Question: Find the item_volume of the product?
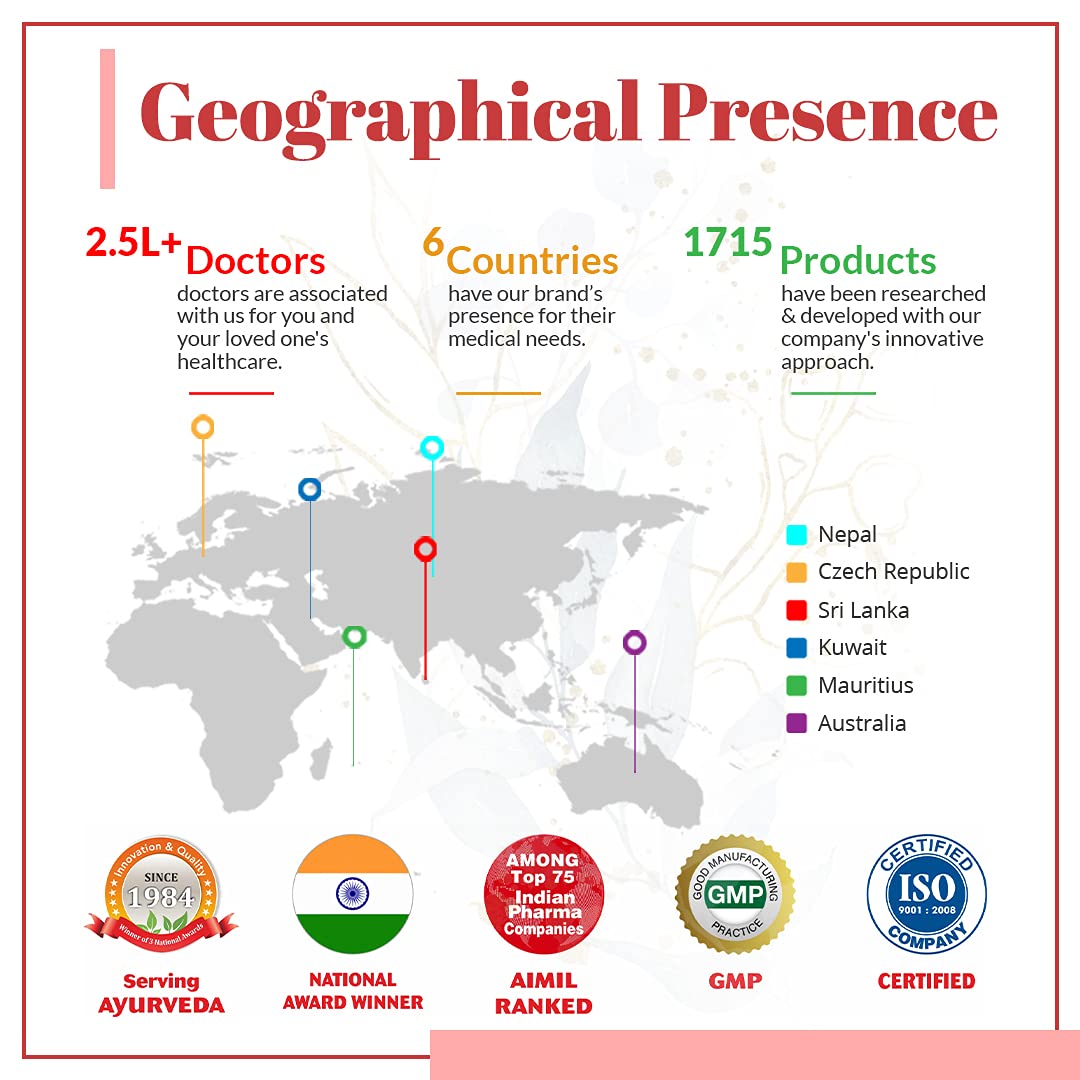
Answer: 2.5 litre